Datsun 17T

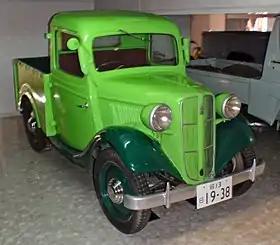
Datsun 17T

The Datsun 17T was a small truck produced in Japan from 1938 until 1944. It was also used by the Japanese armed forces in the Second Sino-Japanese War and in World War II.